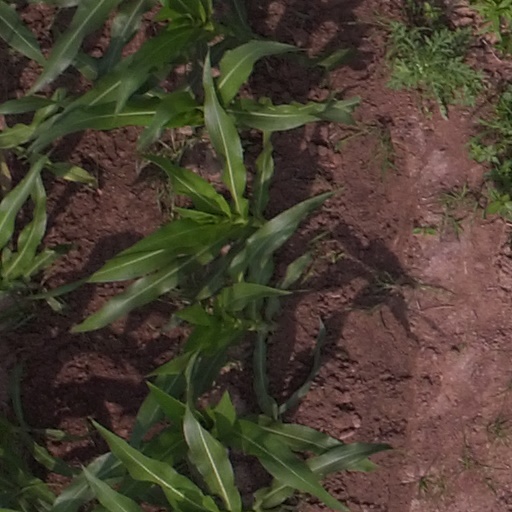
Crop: maize; corn